Administrative divisions of the Ukrainian Soviet Socialist Republic

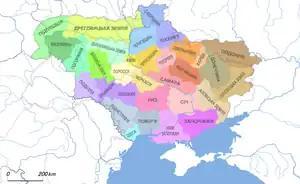
The 1918 Ukrainian administrative territorial reform

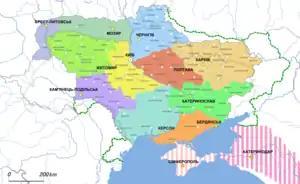
Administrative territorial division of Ukraine after abortion of the reform

With the Communist October Revolution and fall of the Provisional Government, the Central Council government extended its claims to all nine governorates where according to the 1897 Russian Census more population was Ukrainophone. After several failed attempts to take power in Kyiv and despite holding cease fire negotiations with Central Powers, Bolsheviks sent an expeditionary force of Vladimir Antonov-Ovseyenko to overthrow the government of the Central Council. The Central Council in its turn appealed for military support to the Central Powers to stop the Russian invasion during which number of Soviet puppet states sprung across the whole Ukraine such as Odesa Soviet Republic and Donetsk-Krivoy Rog Soviet Republic eventually re-uniting in March 1918 into a single Ukrainian Soviet Republic.